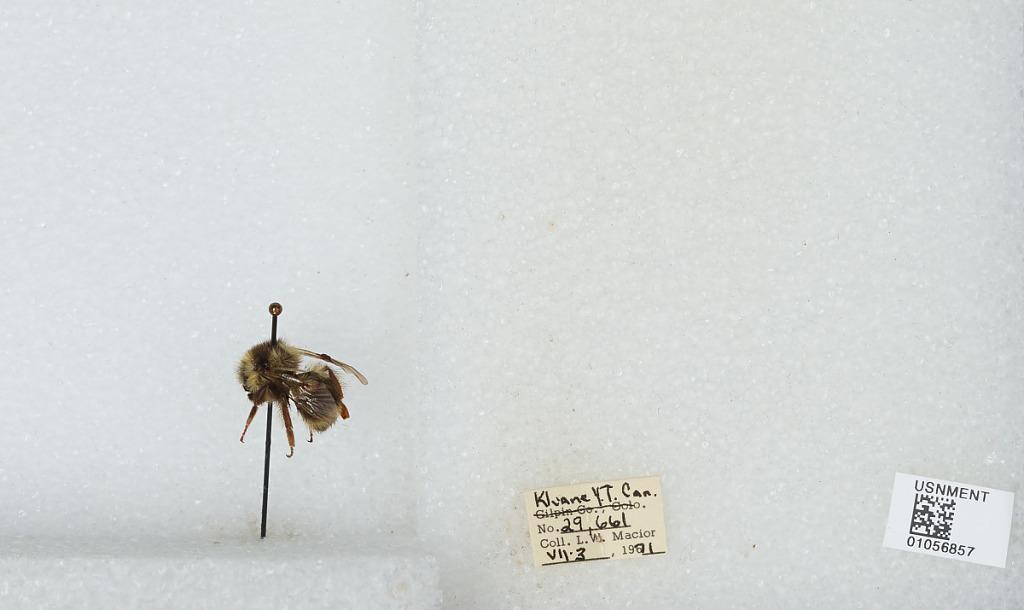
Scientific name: Bombus bifarius nearcticus
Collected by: L. Macior
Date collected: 1971-7-3
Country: Canada
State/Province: Yukon Territory
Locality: Kluane
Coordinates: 60.75, -139.5